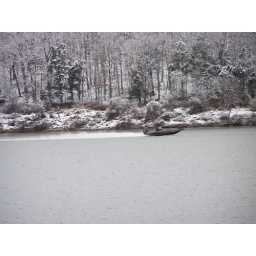
Boatting is popular year-round. This summer many of the boat docks are under water and unusable.